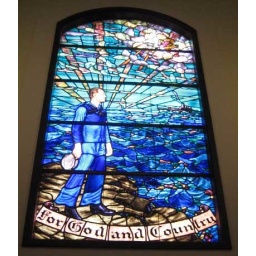
Stained glass window in the chapel of the former Naval Training Center in San Diego (built 1942).